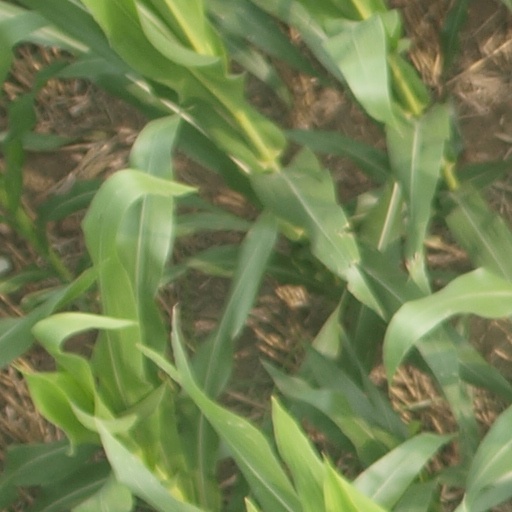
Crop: maize; corn